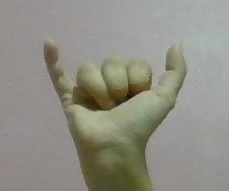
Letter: ya